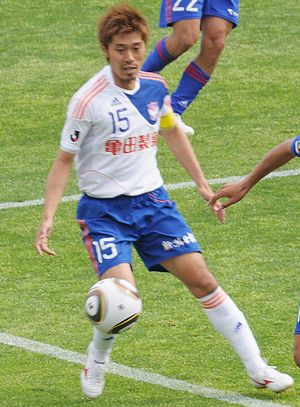
Isao Homma
Isao Homma er en japansk fodboldspiller.